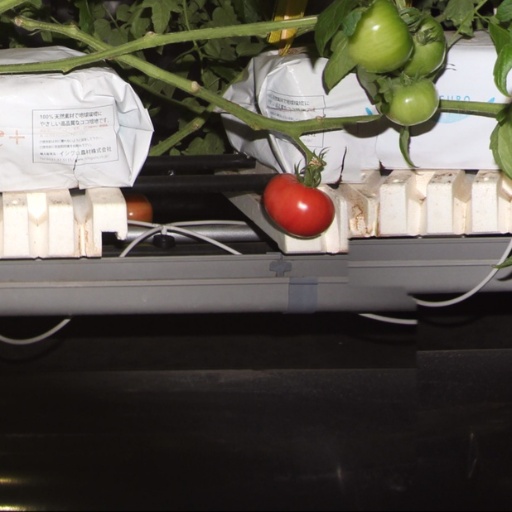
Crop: tomato